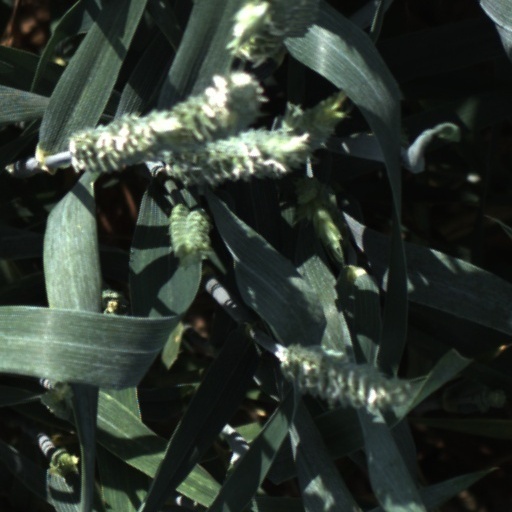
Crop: wheat